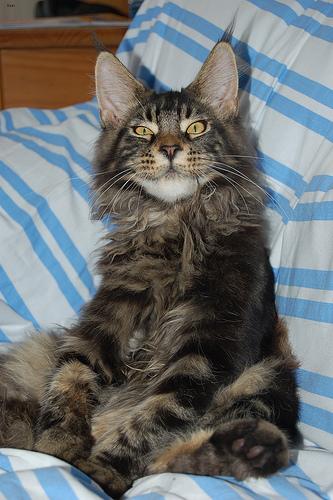
Breed: Maine Coon